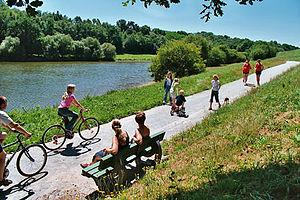
L'Oust est une rivière de l'ouest de la France, principal affluent de la Vilaine qu'elle rejoint à Redon en rive droite. Son cours, long de 145 kilomètres, est entièrement situé en Bretagne dans les départements des Côtes-d'Armor, du Morbihan et d'Ille-et-Vilaine. La rivière, dont une grande partie du cours est artificielle, fait partie intégrante, sur plus de 80 kilomètres, du canal de Nantes à Brest ; sa vallée revêt de pittoresques aspects lorsque, près de sa confluence avec la Vilaine, la rivière traverse l'Armorique appalachienne et offre un tracé en baïonnette formant une cluse. La vallée de l'Oust ne laisse pas apparaître de véritable unité historique mais revêt davantage l'aspect d'un agrégat de pays qui, par leur patrimoine ou la présence de lieux symboliques, illustrent la longue histoire de la Bretagne.